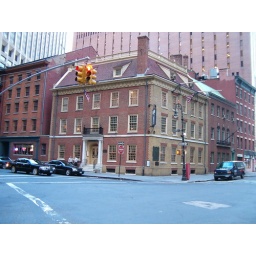
old houses near wall street, New York